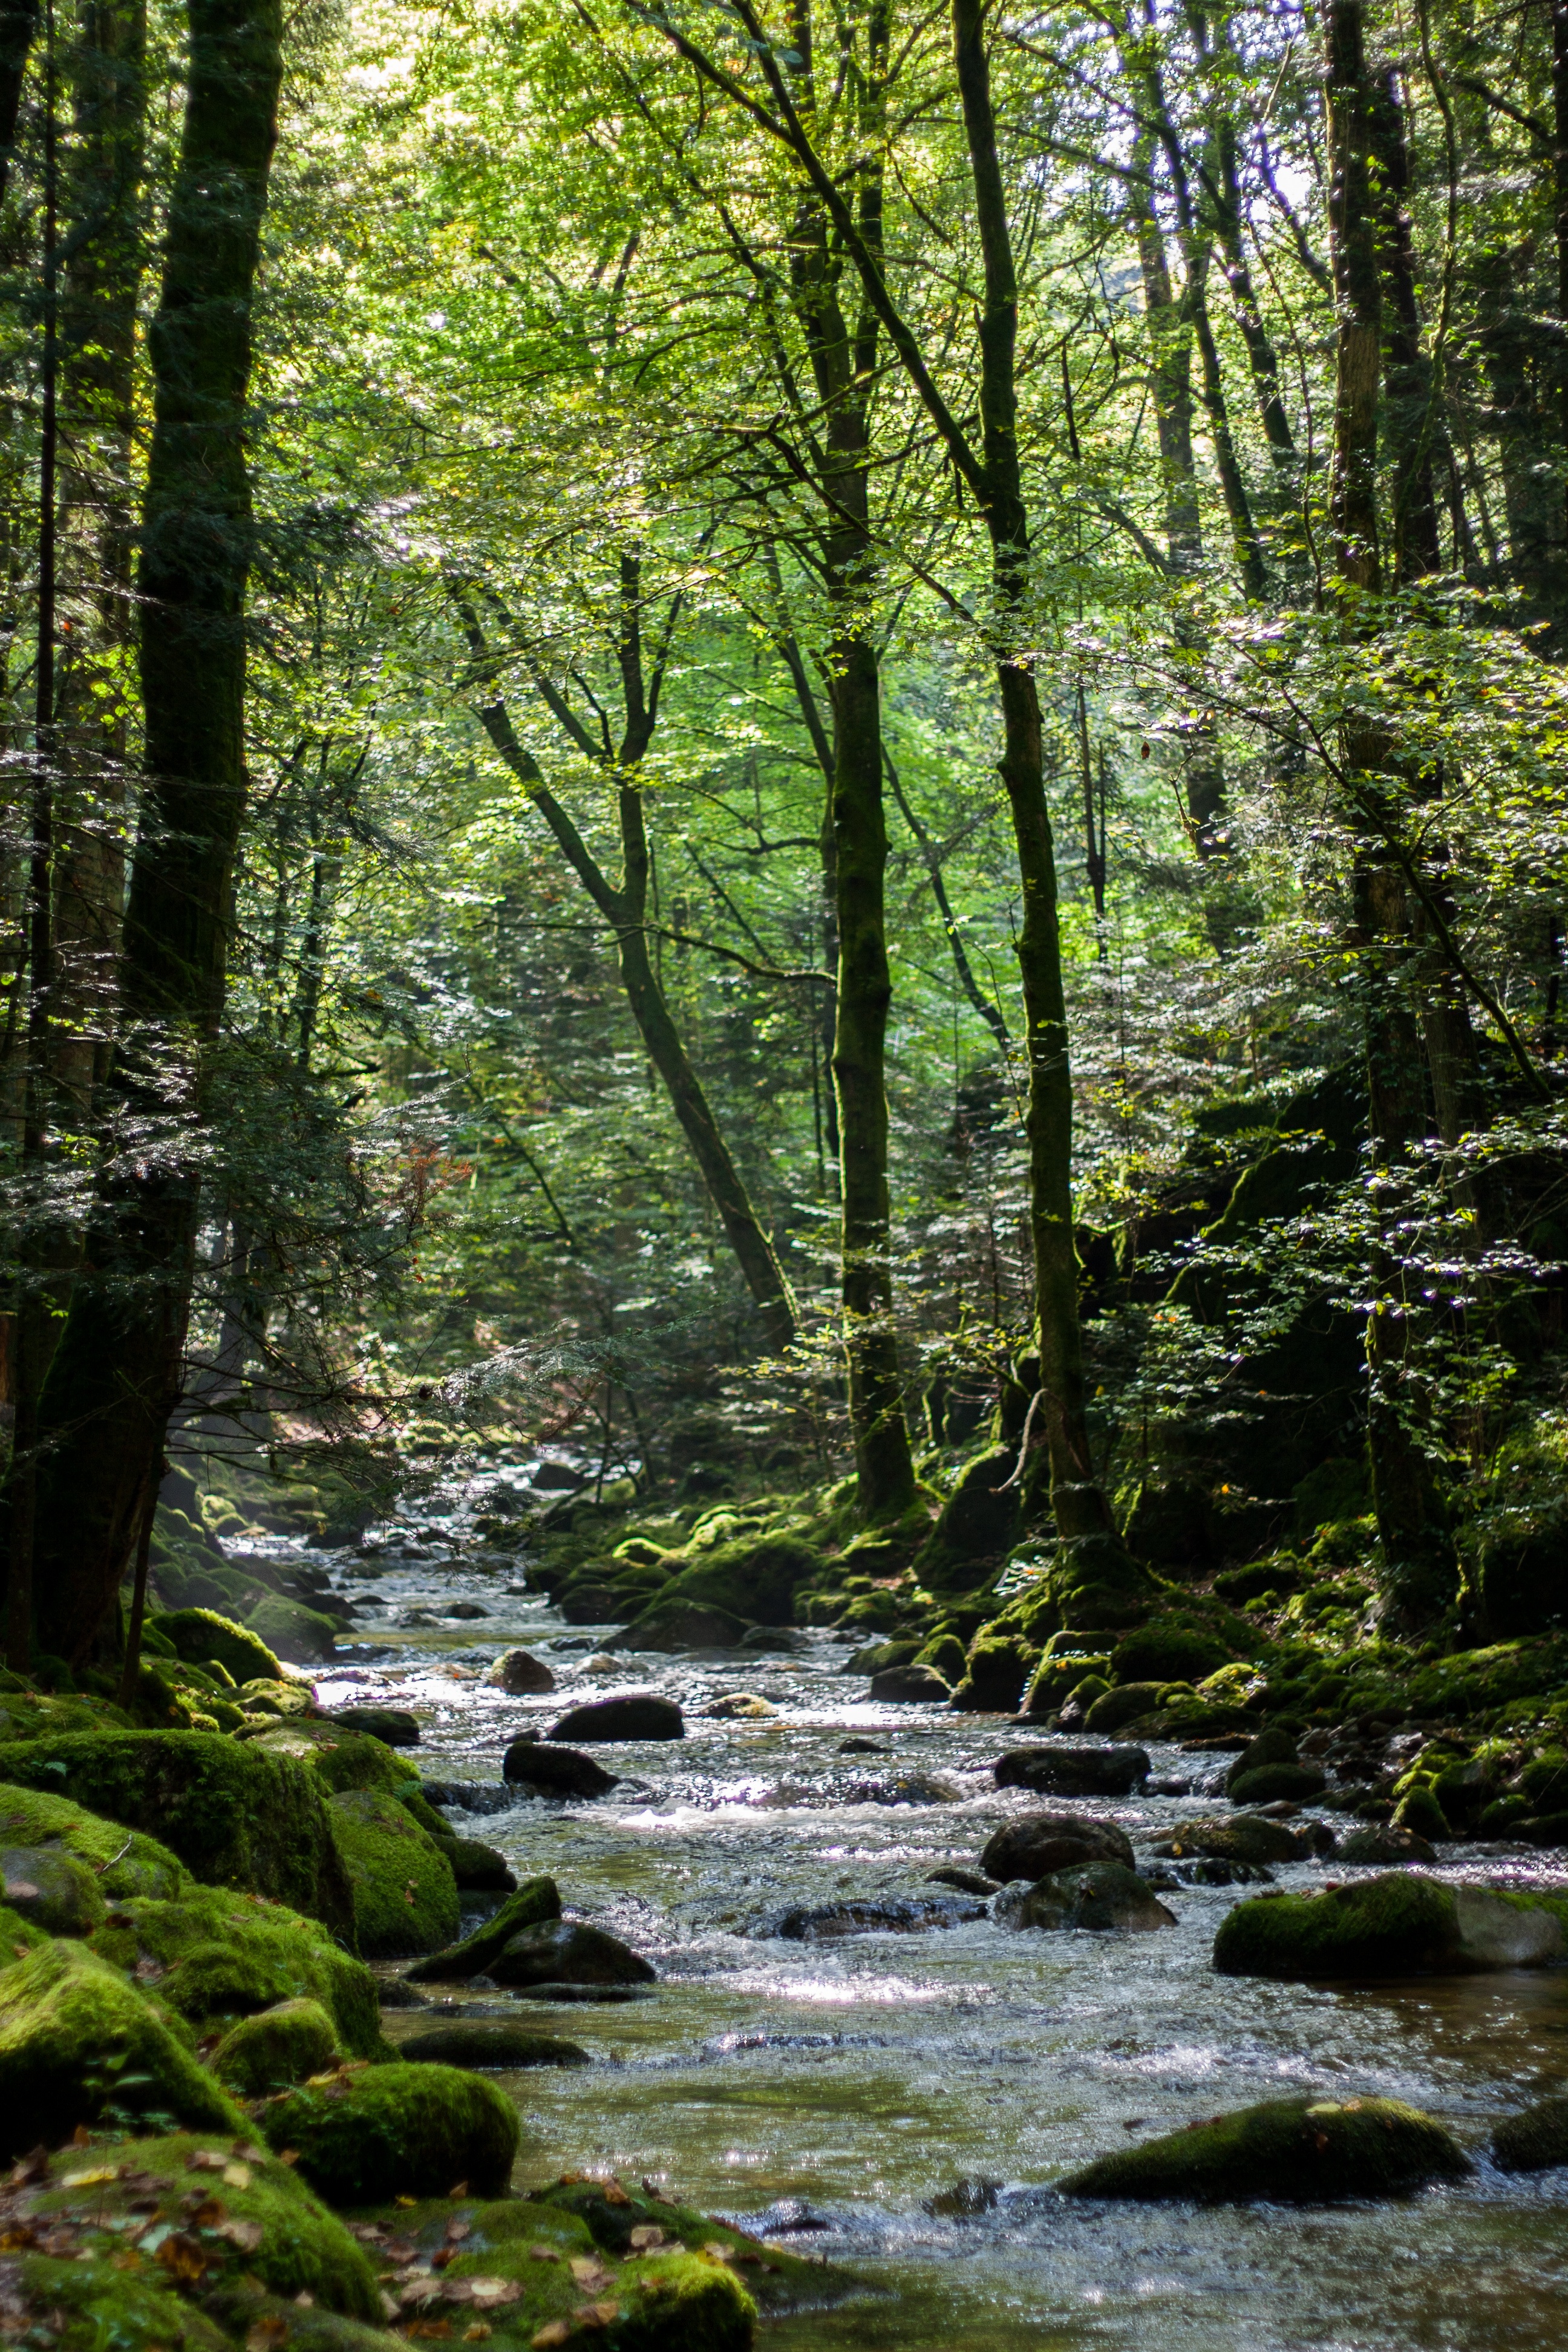
landscape, tree, water, nature, forest, waterfall, creek, wilderness, plant, leaf, river, environment, stream, jungle, autumn, rest, body of water, trees, vegetation, rainforest, forests, waterfalls, woodland, bach, habitat, water feature, ecosystem, watercourse, nature reserve, state park, old growth forest, natural environment, geographical feature, temperate broadleaf and mixed forest, riparian forest, gerold sau